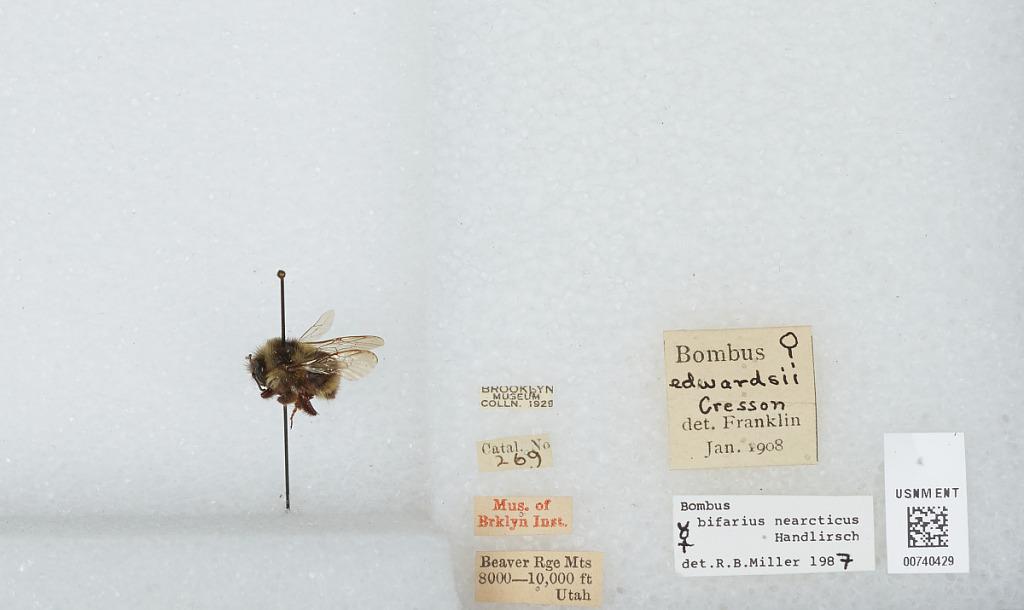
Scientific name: Bombus (Pyrobombus) bifarius Cresson
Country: United States
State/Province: Utah
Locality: Beaver Range Mountains
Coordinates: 38.1536, -112.611